Intel P45

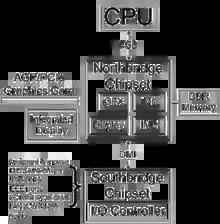
P45 Block Diagram

The P45 Express (codenamed Eaglelake) is a mainstream desktop computer chipset from Intel released in Q2 2008. The first mainboards featuring the P45 chipset were shown at CeBIT 2008.